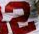
Number: 2